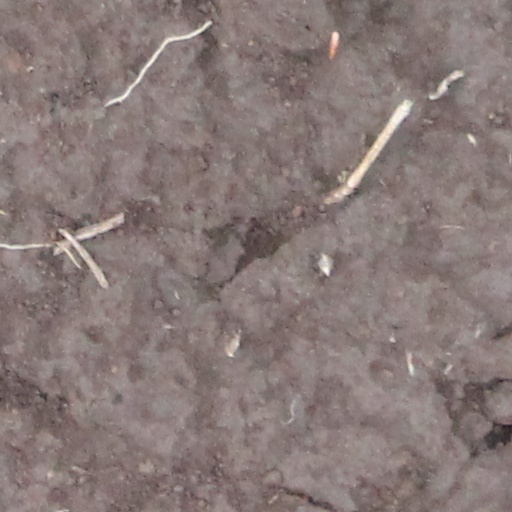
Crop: wheat